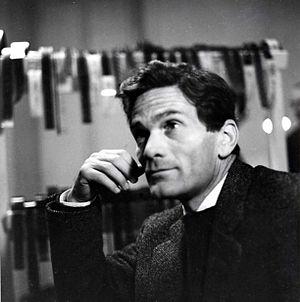
Photographie de Pier Paolo Pasolini durant le tournage de L'Évangile selon saint Matthieu"
Œdipe roi est un film italien sorti en 1967 et réalisé par Pier Paolo Pasolini. Il est inspiré de la tragédie éponyme de Sophocle, de sa suite Œdipe à Colone et plus généralement du mythe d'Œdipe.
La Piste Pasolini est le premier livre de Pierre Adrian publié le 1ᵉʳ octobre 2015 aux éditions des Équateurs et ayant reçu le prix des Deux Magots en janvier 2016.
L'Évangile selon saint Matthieu est un film italien réalisé par Pier Paolo Pasolini, sorti en 1964.